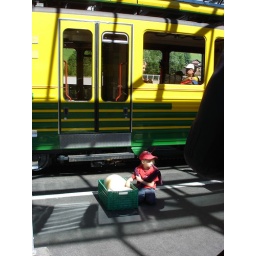
Adorable girl protecting the family cheese at the train station in Lauterbrunnen. Switzerland